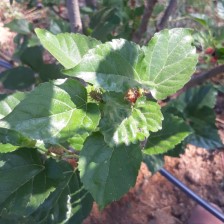
Variety: ChiangMai60